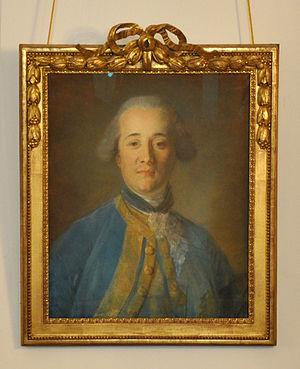
Jean-Baptiste Perronneau (1715-1783), portrait du Chevalier de Camiran, Pastel, v. 1756. Bordeaux, musée des Arts décoratifs et du Design.
Cette page fournit une liste de tableaux du peintre français Jean-Baptiste Perronneau
Jean-Baptiste Perronneau, né à Paris en 1715 et mort à Amsterdam le 19 novembre 1783, est un peintre, graveur et pastelliste français réputé pour ses portraits.